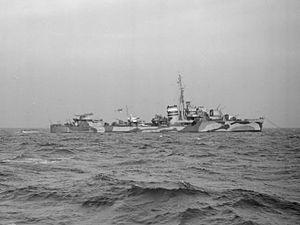
Le HMS Lookout est un destroyer de classe L en service dans la Royal Navy pendant la Seconde Guerre mondiale.
La classe L et M est une série de 16 destroyers construite pour la Royal Navy et lancée entre 1939 et 1942. Elle a servi durant la Seconde Guerre mondiale.